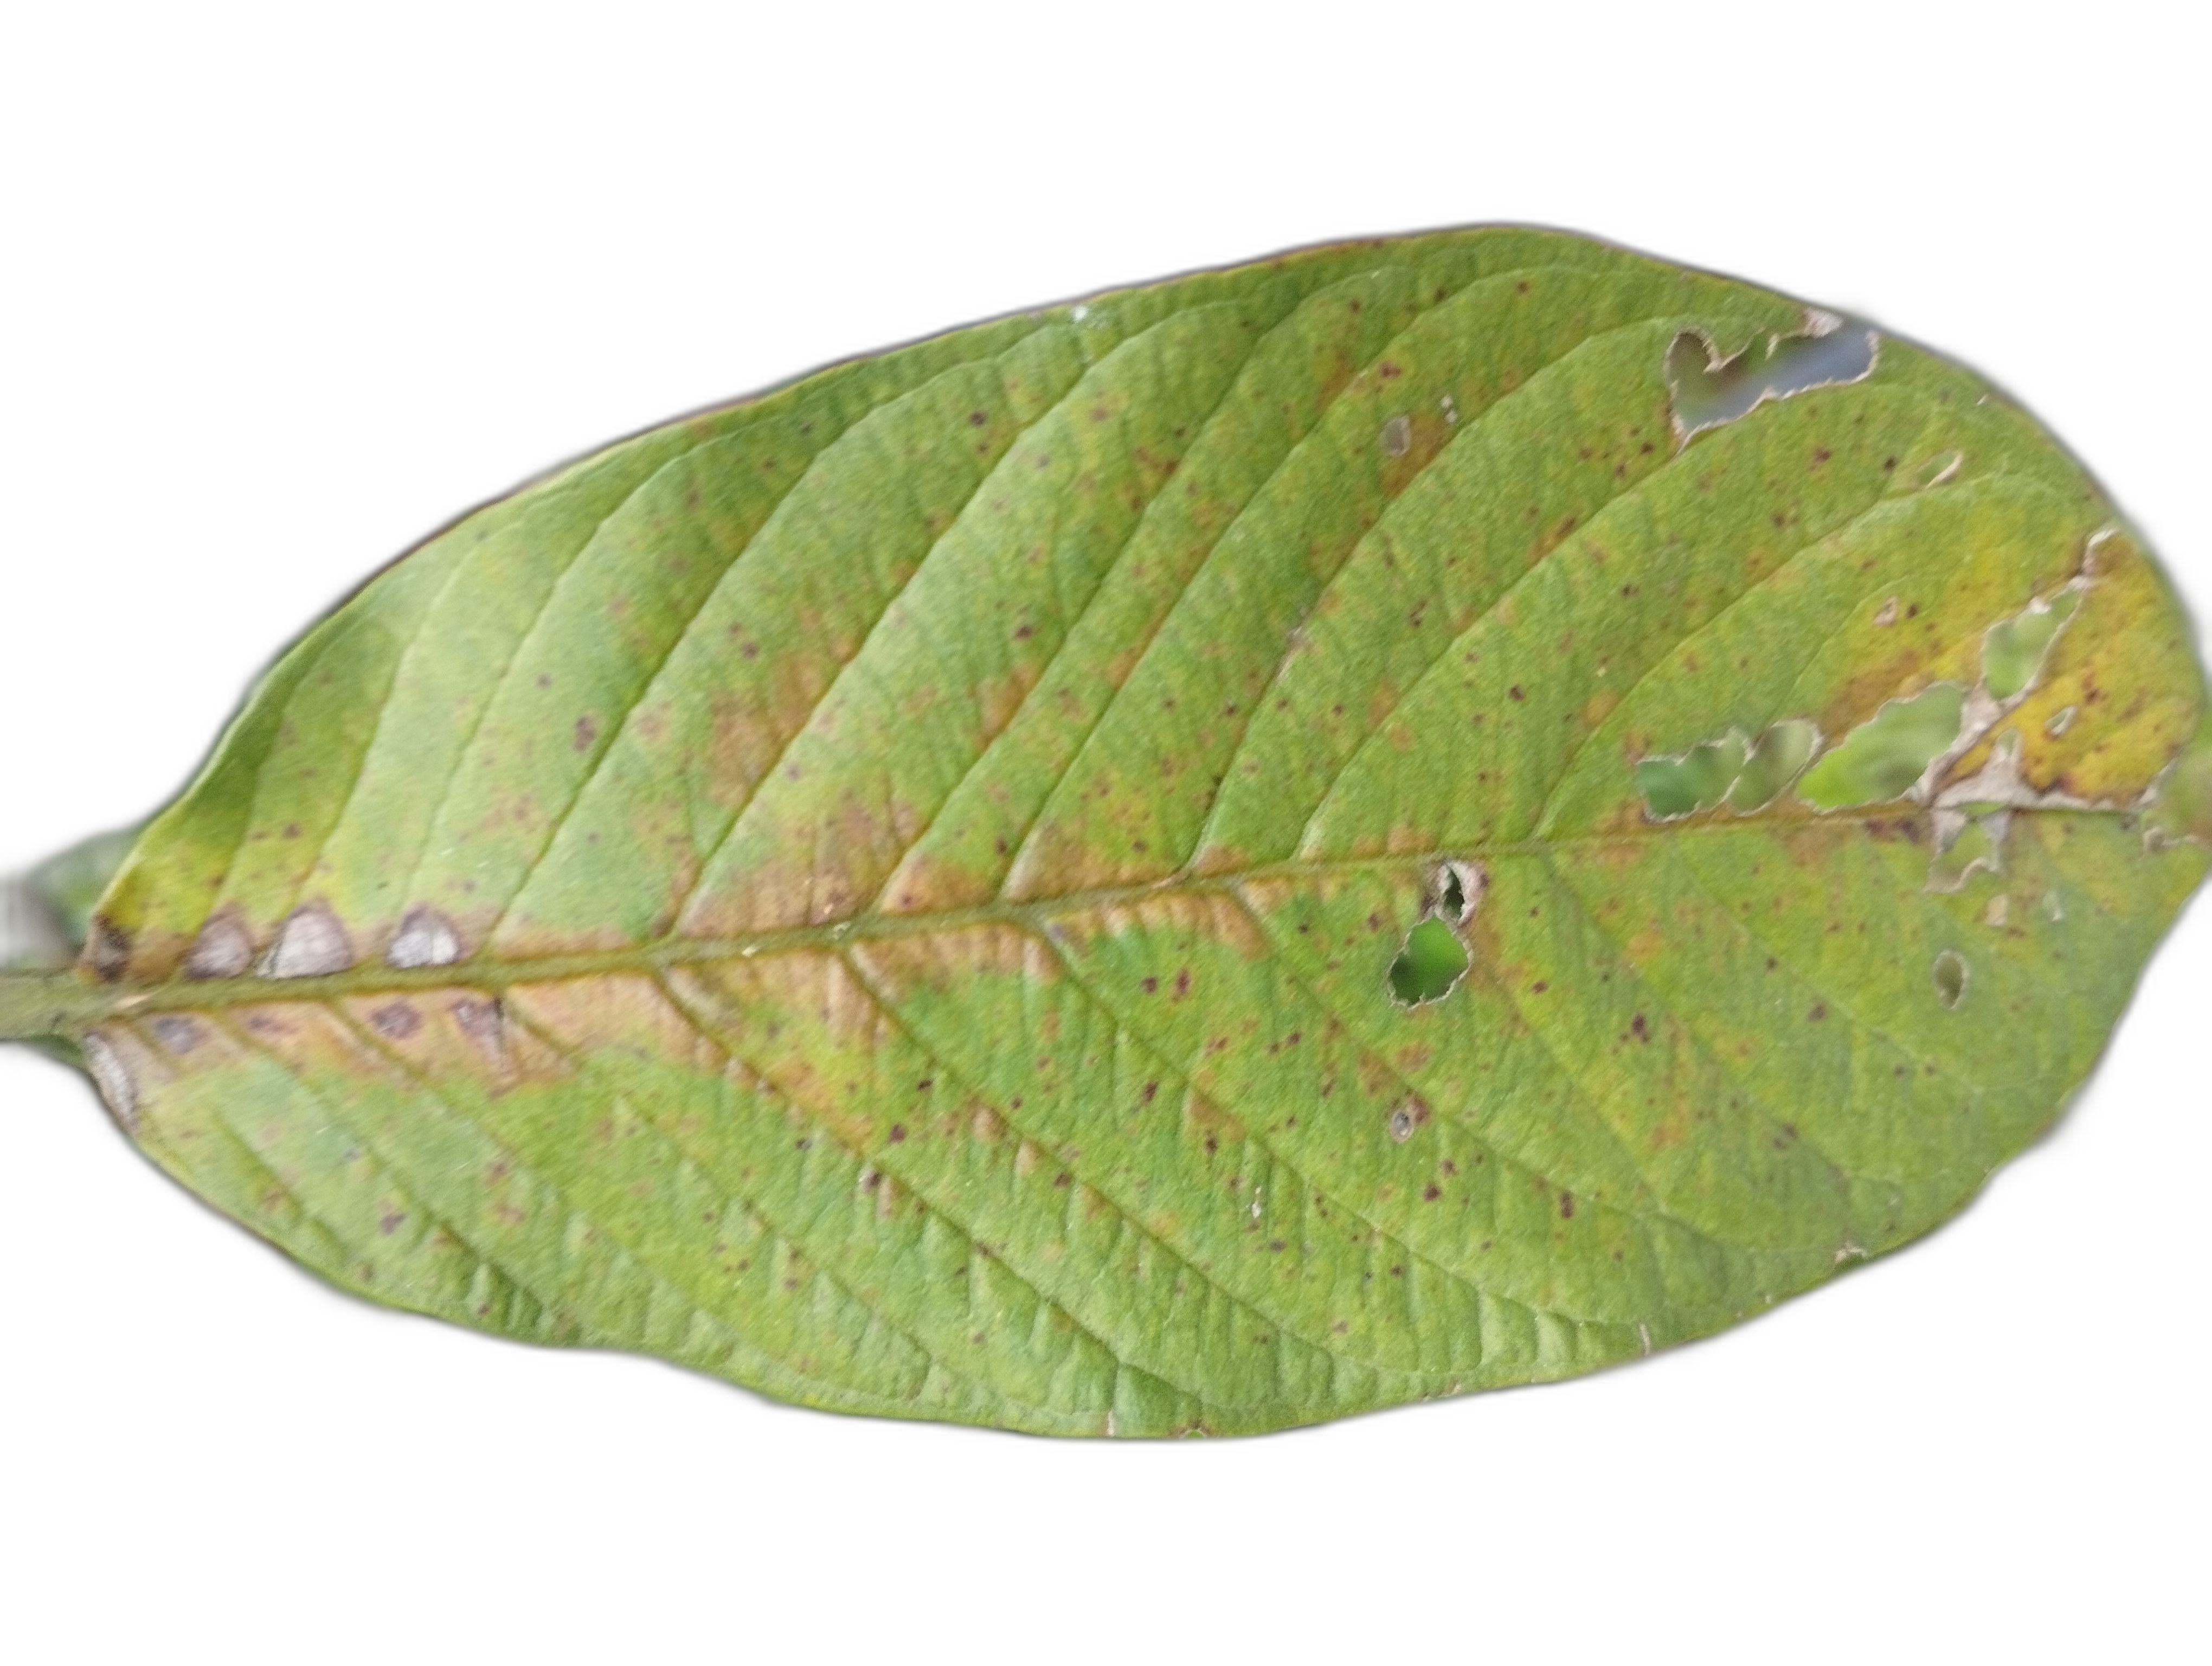
Plant part: leaf
Disease: Rust